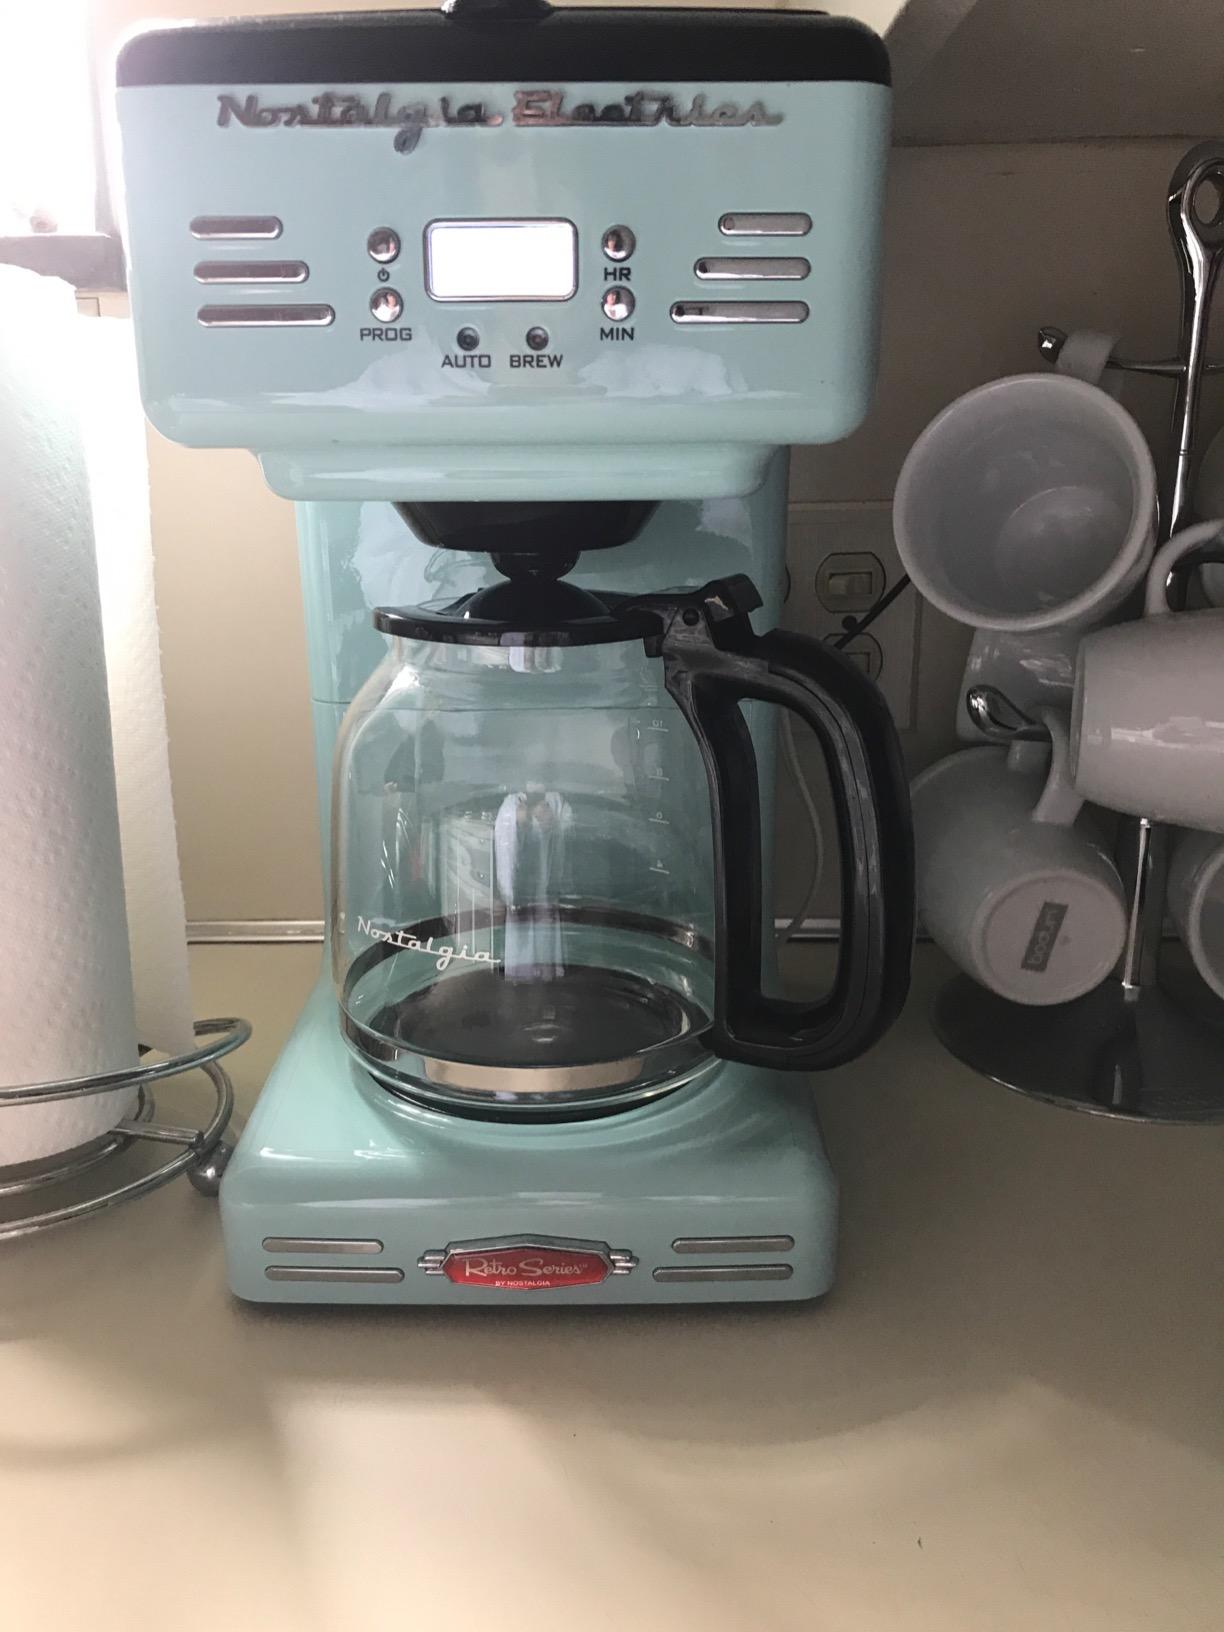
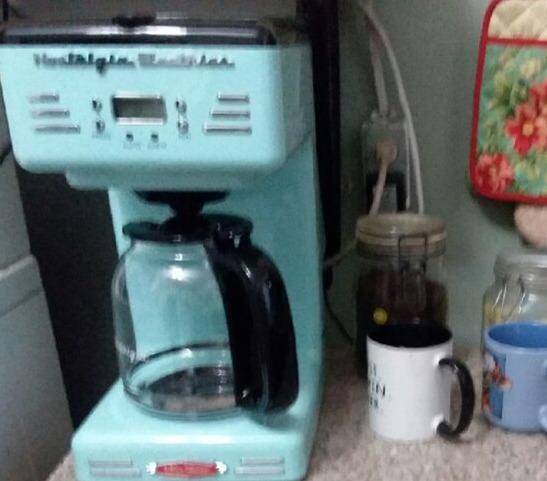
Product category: items_tea
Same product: yes